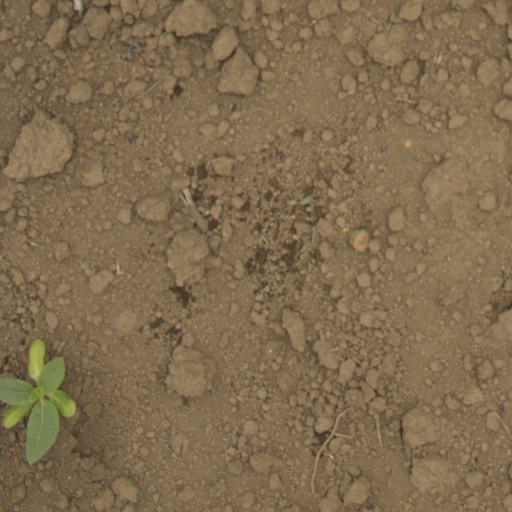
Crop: Jerusalem artichoke